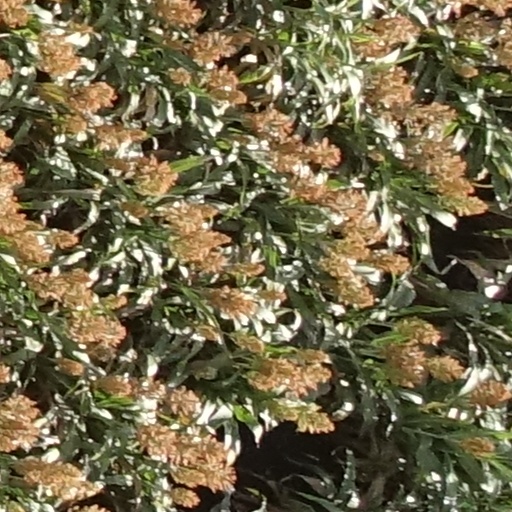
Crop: sorghum